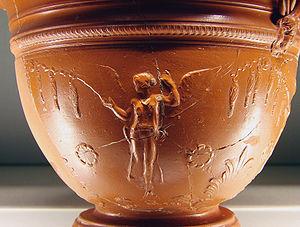
Céramique sigillée, époque gallo-romaine, musées de la Cour d'Or à Metz.
Metz [mɛs] est une commune française située dans le département de la Moselle, en Lorraine. Préfecture de département, elle fait partie, depuis le 1ᵉʳ janvier 2016, de la région administrative Grand Est, dont elle accueille les assemblées plénières. Metz et ses alentours, qui faisaient partie des Trois-Évêchés de 1552 à 1790, se trouvaient enclavés entre la Lorraine ducale et le duché de Bar jusqu'en 1766. Par ailleurs, la ville a été de 1974 à 2015 le chef-lieu de la région de Lorraine.